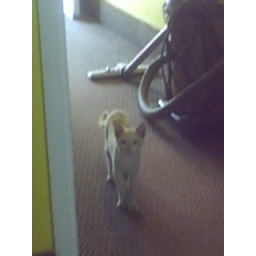
was just banging in my institue and found this cute cat standing there